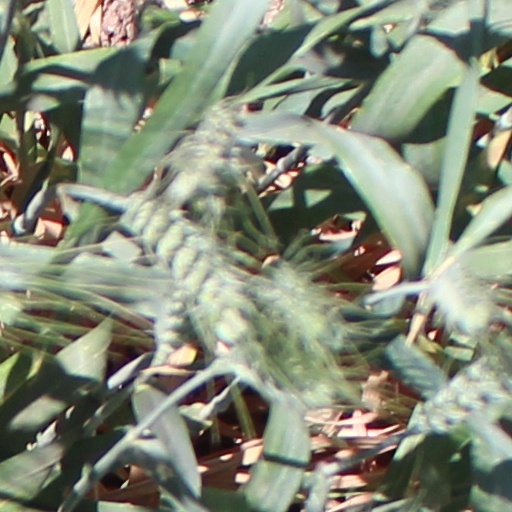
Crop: wheat